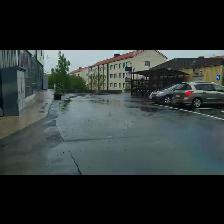
Label: NonHuman